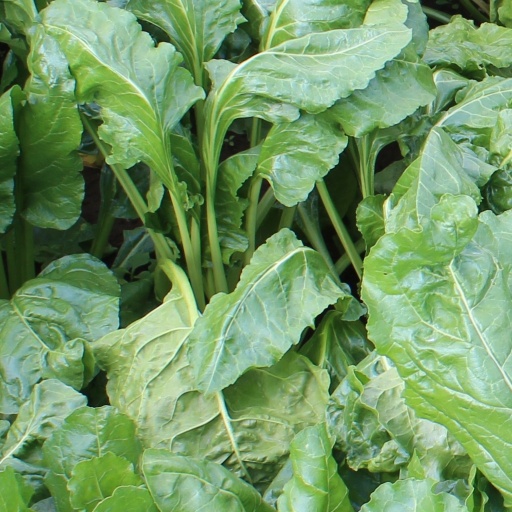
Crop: sugar beet